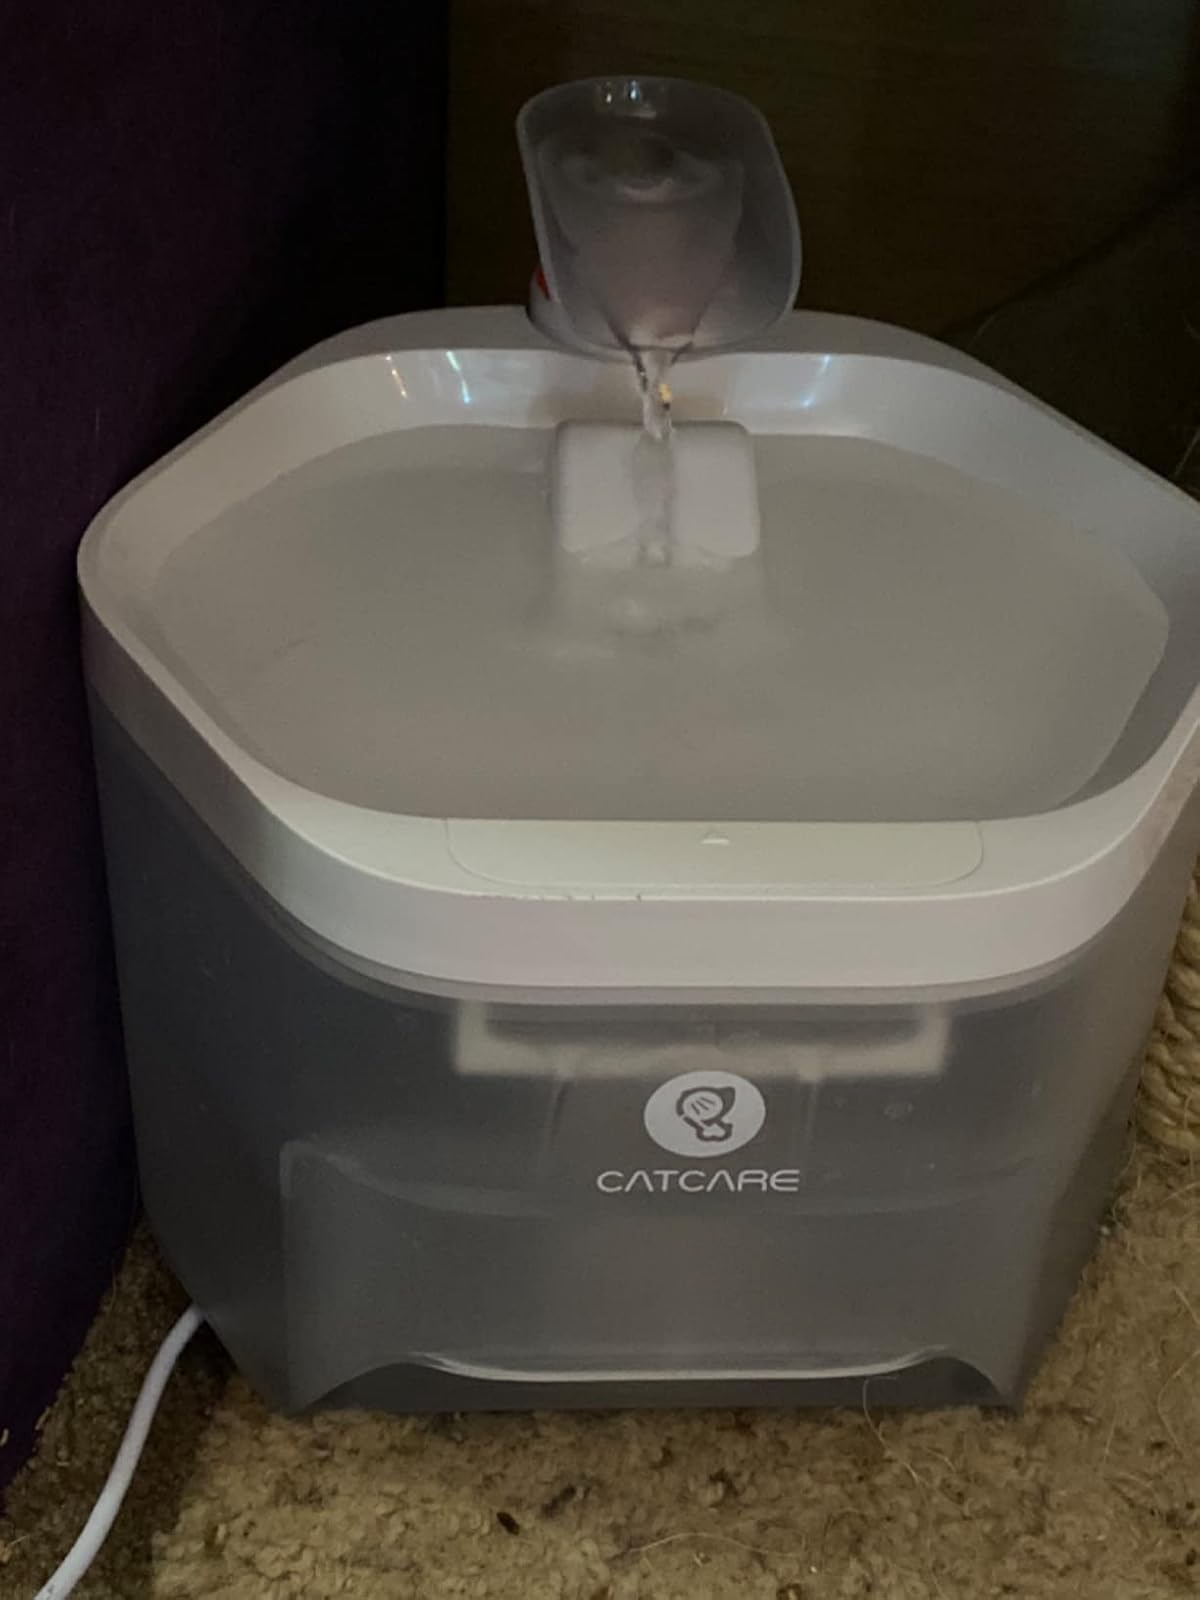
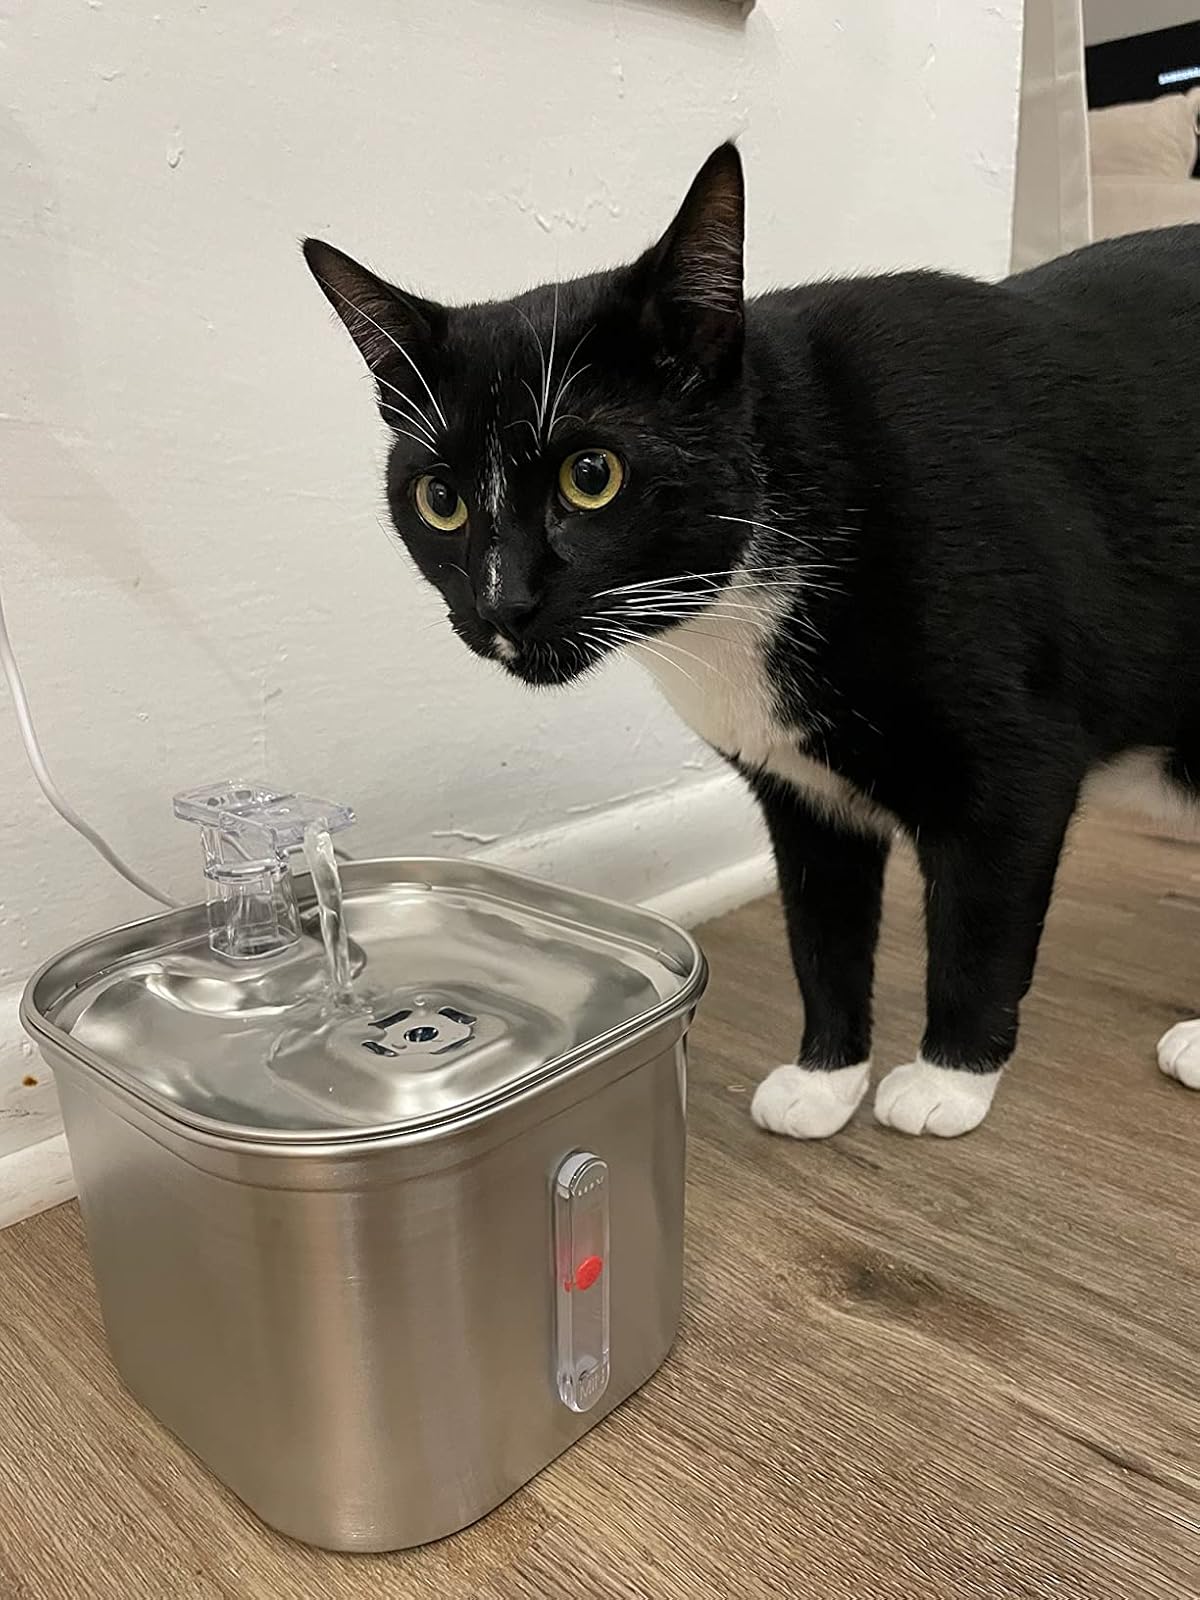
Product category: items_bowl
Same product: no